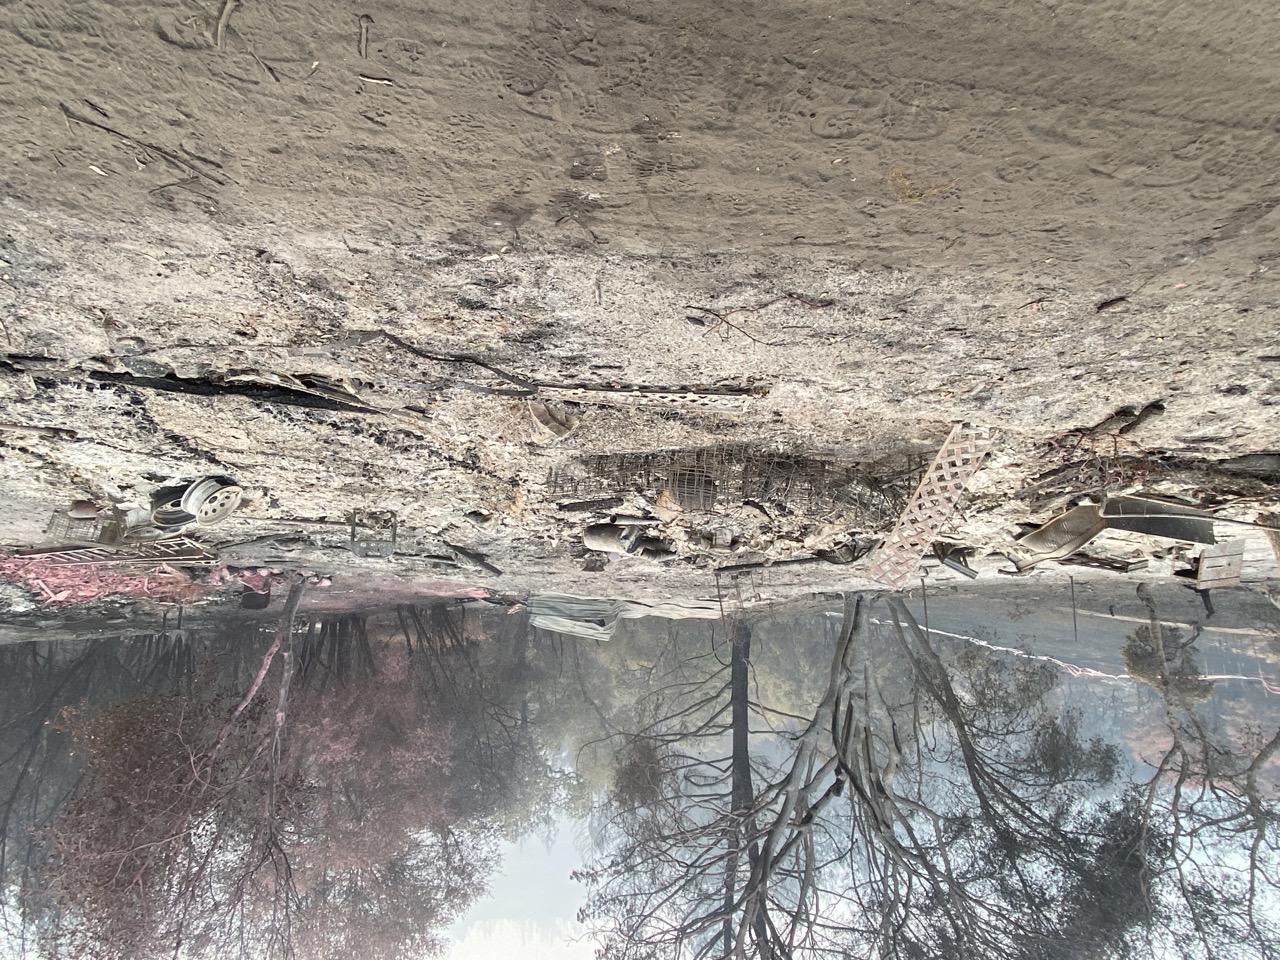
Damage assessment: destroyed